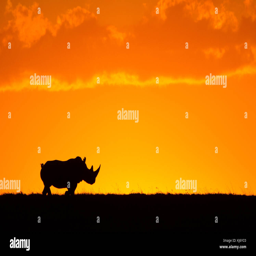
silhouette of a rhinoceros at sunset